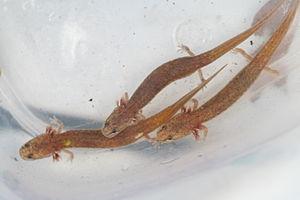
Eurycea naufragia est une espèce d'urodèles de la famille des Plethodontidae.